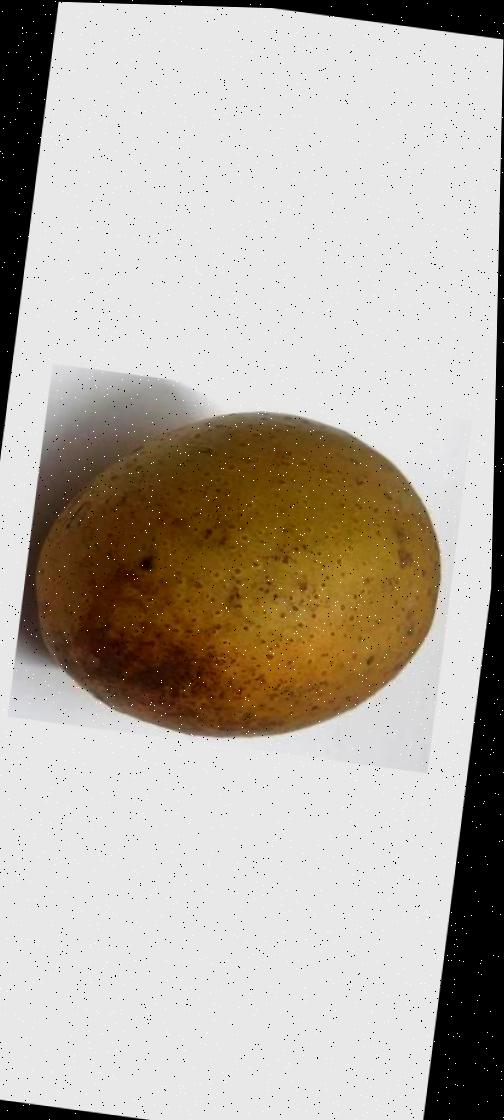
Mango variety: Gourmoti